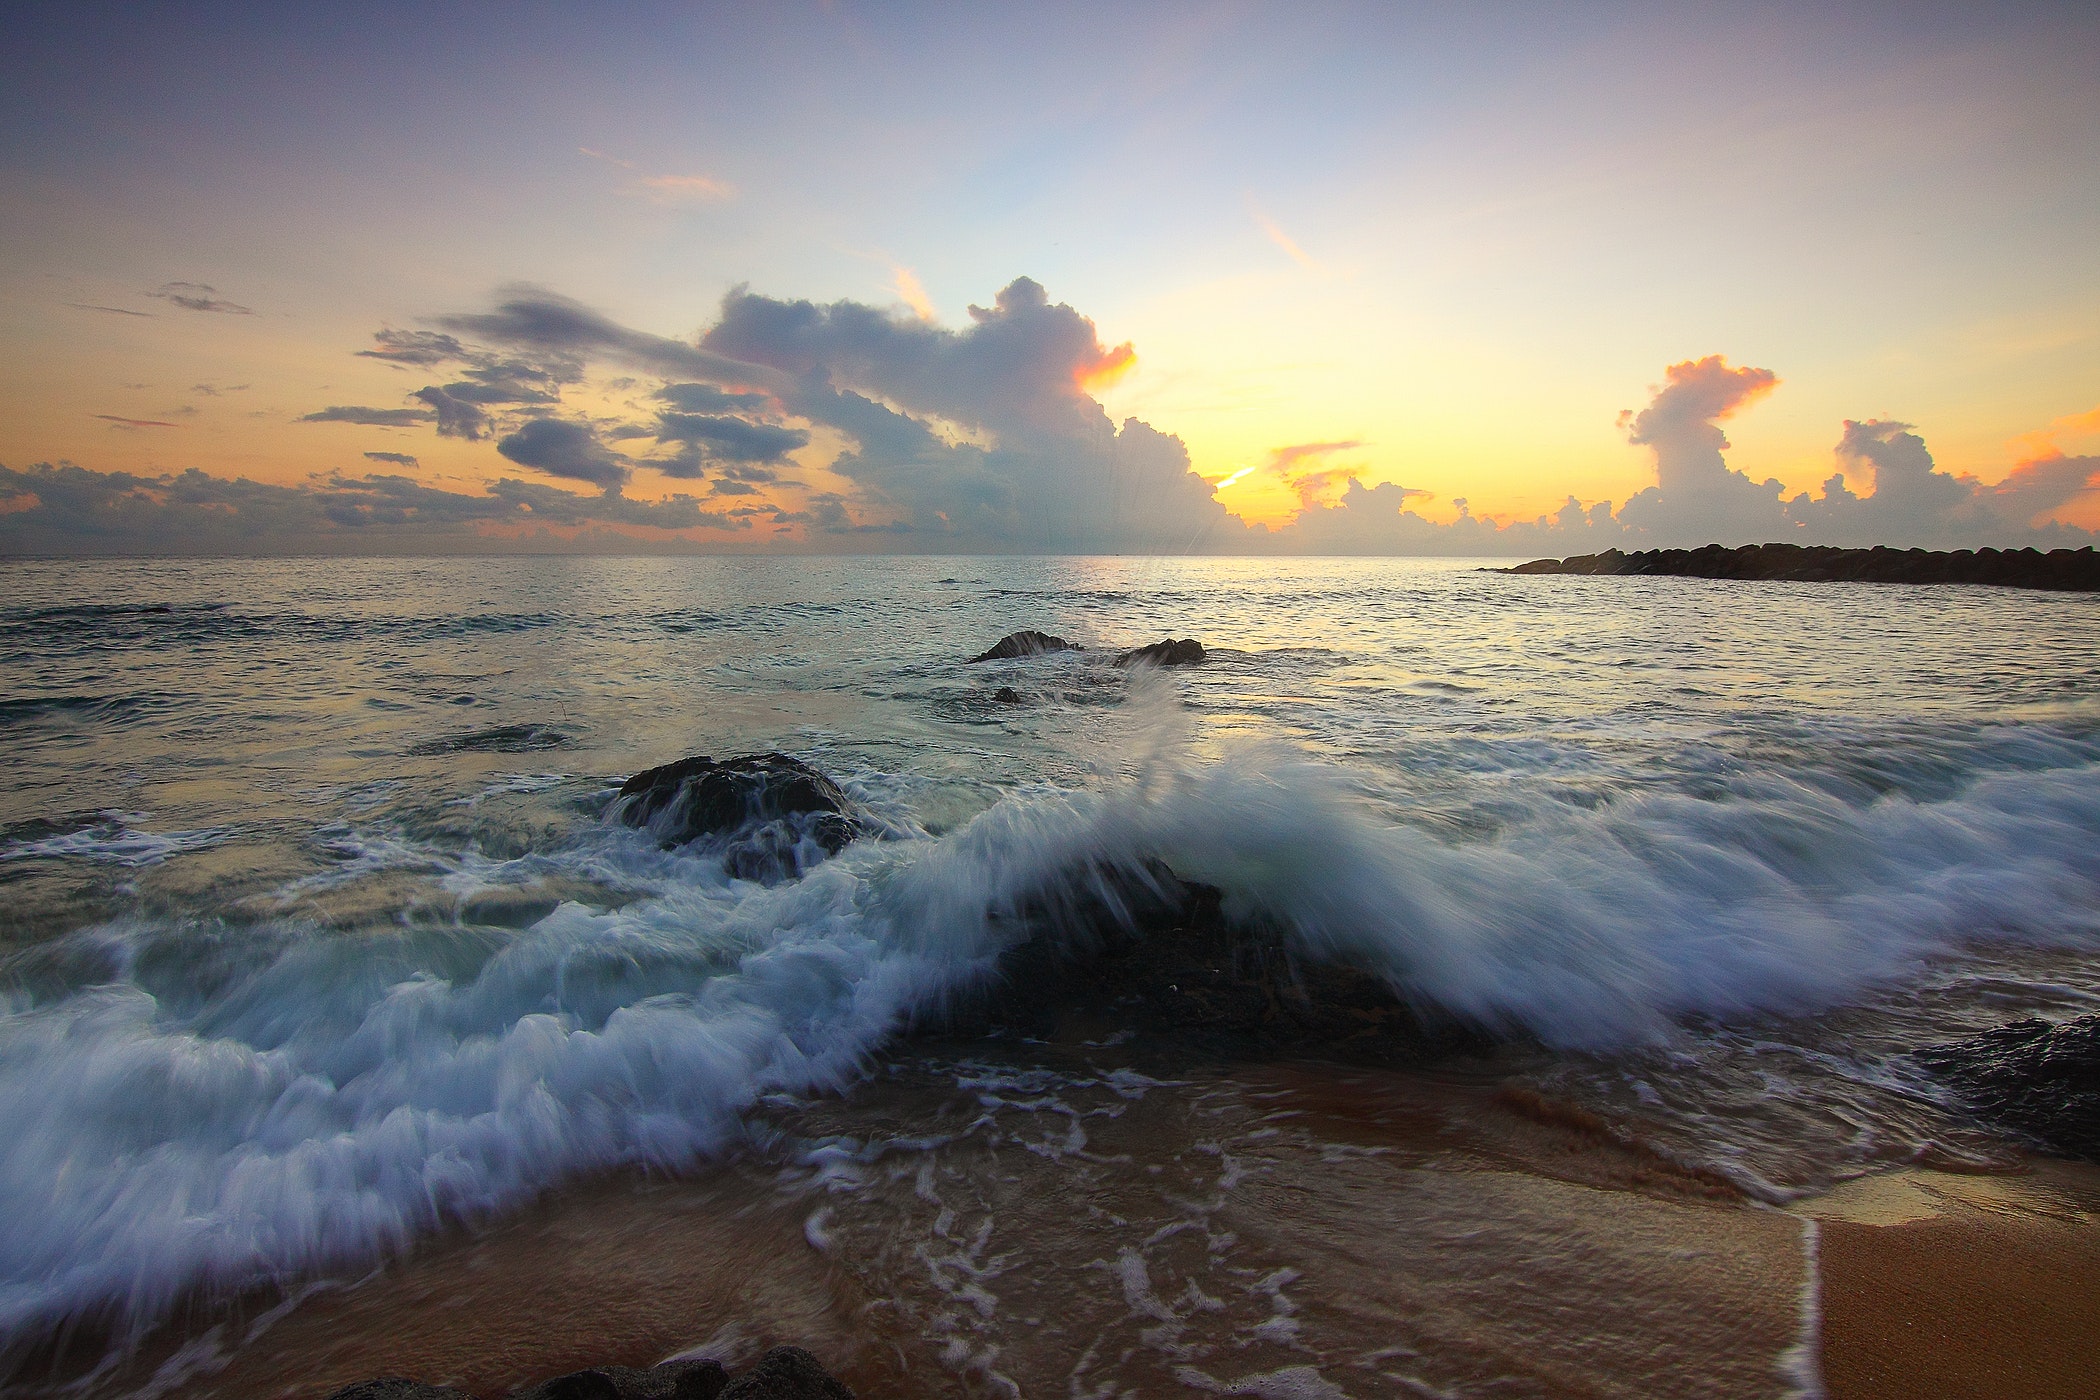
sky, wave, body of water, sea, ocean, horizon, wind wave, shore, sunset, coast, water, cloud, sunrise, morning, beach, afterglow, tide, evening, dusk, coastal and oceanic landforms, dawn, vacation, rock, tropics, landscape, calm, sunlight, bay, sound